Jenks' Day Off

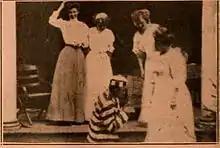
A surviving film still

Jenks' Day Off is a 1910 American silent short comedy produced by the Thanhouser Company. The film follows Mr. Jenks who drafts a telegram to himself as an excuse to get a reprieve from boredom and his wife's requests. He walks along the beach and finds a secluded spot to go swimming. A convict in women's clothing swaps his clothes with Jenks and Jenks has no choice to but to wear the discarded clothes. On his way back, he answers a call for help and is mistaken for the robber. He is captured and has to explain the circumstances which lead to an awkward situation. Production and casting credits for the film are unknown, but likely Thanhouser staff offer possible identities of the writer and actors. The film was released on August 2, 1910 and was met with approval by the trade publication. The film is presumed lost.